Saltburn Cliff Lift

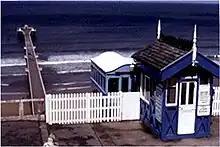
The top in 1979

The original cars, which seated 12 passengers, had stained-glass windows but when the Cliff Lift was refurbished during 1955, the replacement car bodies had plain glass. The aluminium cars introduced during 1979 were modelled on the original design. The stained-glass windows were reinstated in 1991. The wooden bodies of the passenger cars were refurbished and "Victorianised" during 2011 by Stanegate Restorations of Haltwhistle.